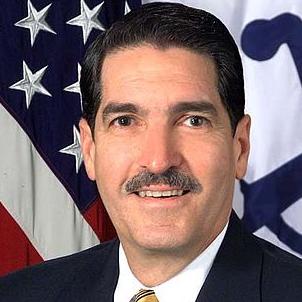
Age: 61